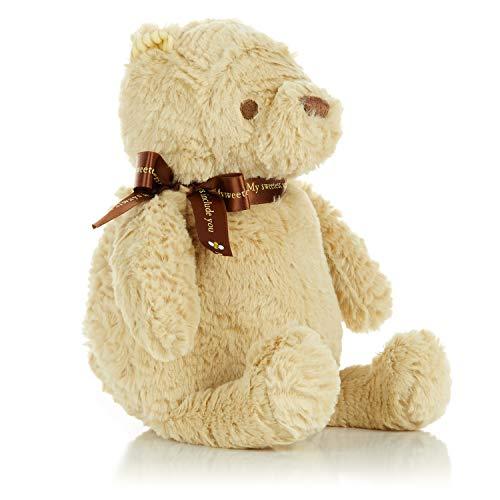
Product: Disney Baby Classic Winnie the Pooh Stuffed Animal Plush Toy, 9 inches
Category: Toys & Games | Stuffed Animals & Plush Toys | Stuffed Animals & Teddy Bears
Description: POOH BEAR STUFFED PLUSH: Kids Preferred presents this super soft, cute, charmingly detailed stuffed animal.
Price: $15.29